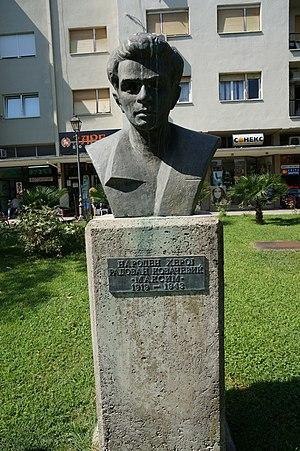
monument à Guevgueli.